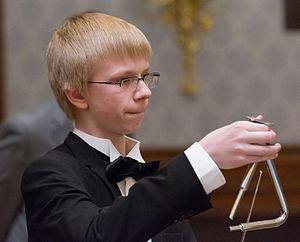
Le triangle est un instrument de musique idiophone constitué d'une barre métallique de section circulaire pliée en deux points de manière à former un triangle plus ou moins régulier. Il est tenu d'une main par le musicien, qui frappe dessus à l'aide d'une tige, également métallique.